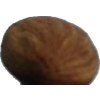
Label: Almonds 1